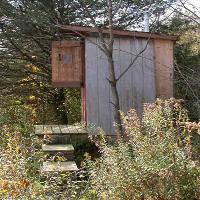
Weather: cloudy or overcast